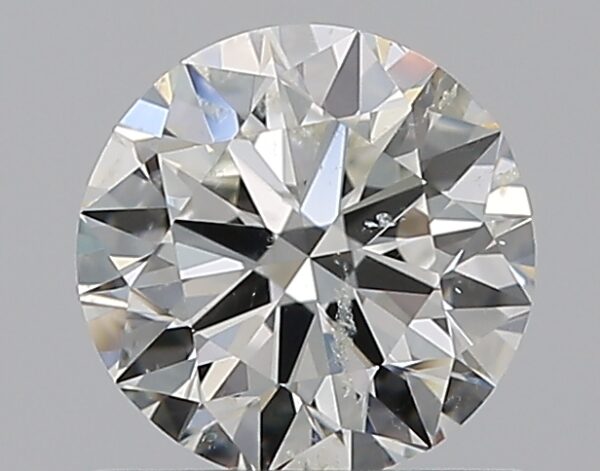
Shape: round
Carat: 0.7
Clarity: SI2
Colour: I
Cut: EX
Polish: VG
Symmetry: VG
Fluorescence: F
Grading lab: GIA
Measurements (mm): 5.65 x 5.7 x 3.48